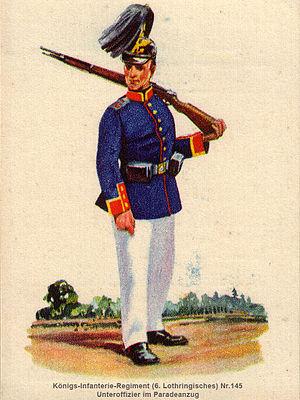
Le 145ᵉ régiment d'infanterie du Roi ou « 6. Lothringisches Königs-Infanterie-Regiment Nr. 145 » a été le créé le 28 juillet 1890. Le 6ᵉ Lorrain (6. Lothringisches) était stationné à Metz, en Lorraine annexée. Il faisait partie du XVIᵉCorps d'Armée allemand.